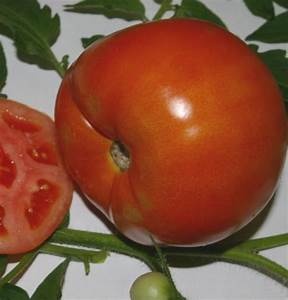
Label: tomato